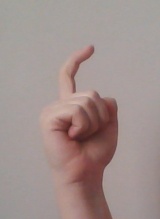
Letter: ra